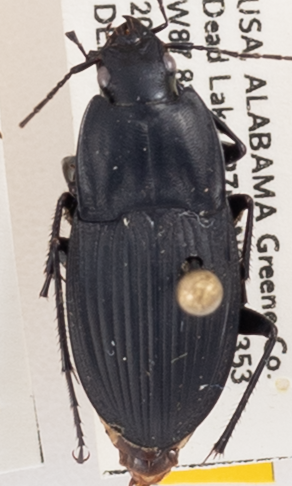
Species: Dicaelus furvus carinatus
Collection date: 2022-09-20
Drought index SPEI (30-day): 1.16
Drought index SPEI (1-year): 0.248
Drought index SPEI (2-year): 1.19